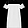
Label: Dress